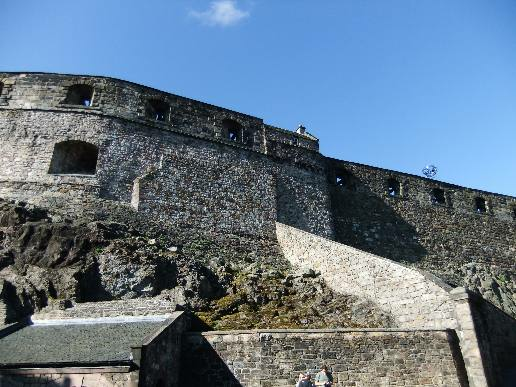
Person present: No